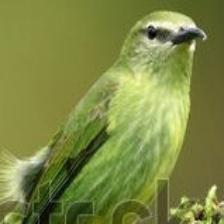
Species: RED LEGGED HONEYCREEPER
Scientific name: CYANERPES CYANEUS